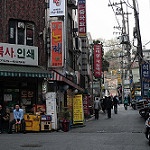
Scene: Outdoor